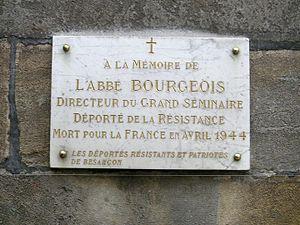
Plaque commémorative de l'abbé Bourgeois, située au Grand Séminaire de Besançon (Doubs, France).
L'abbé Robert Bourgeois, né à Besançon le 19 avril 1910 et décédé dans le camp de Dora le 4 avril 1944, était un ecclésiastique et un résistant français.